Dean Stockwell

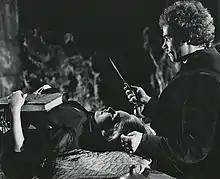
Stockwell with Sandra Dee in "The Dunwich Horror" (1970)

Stockwell returned to acting with a supporting role in "Psych-Out" (1968) co-starring Susan Strasberg and Jack Nicholson. He guest starred on "Thirty-Minute Theatre" in Britain, "The FBI", and "Bonanza", and played the lead in AIP's "The Dunwich Horror" (1970) with Sandra Dee.